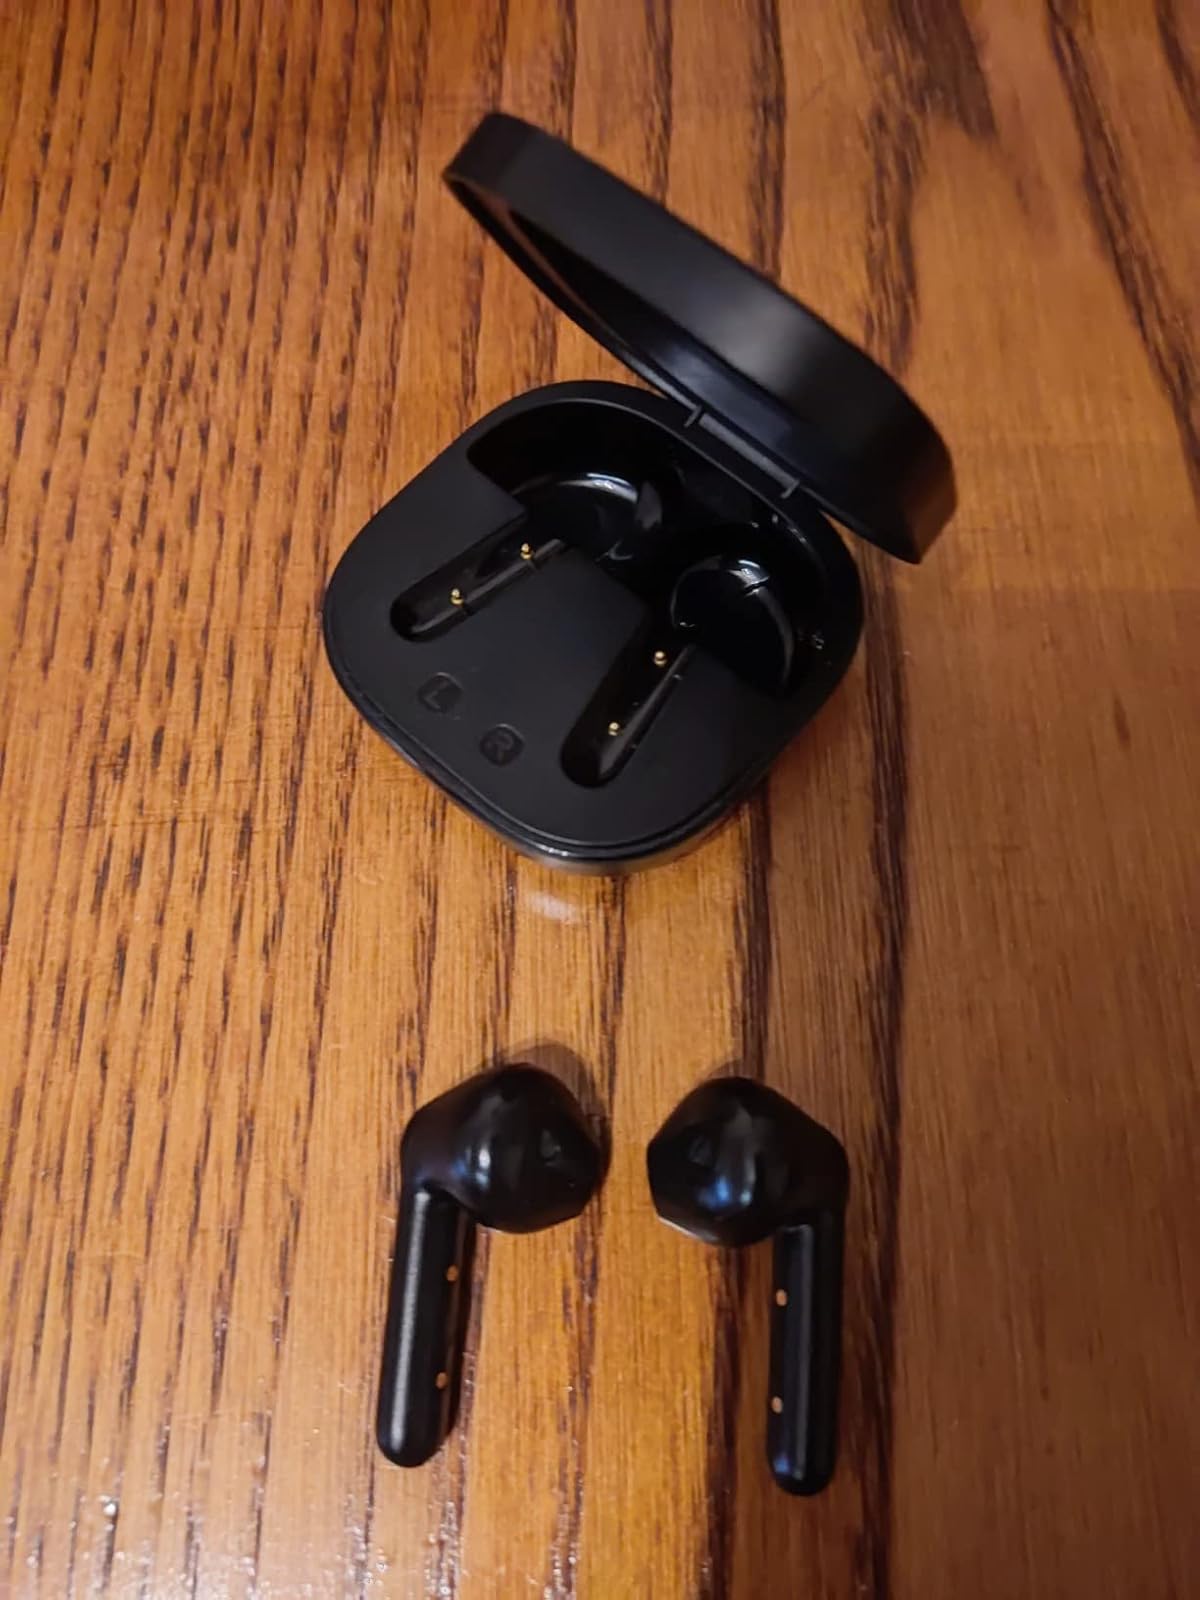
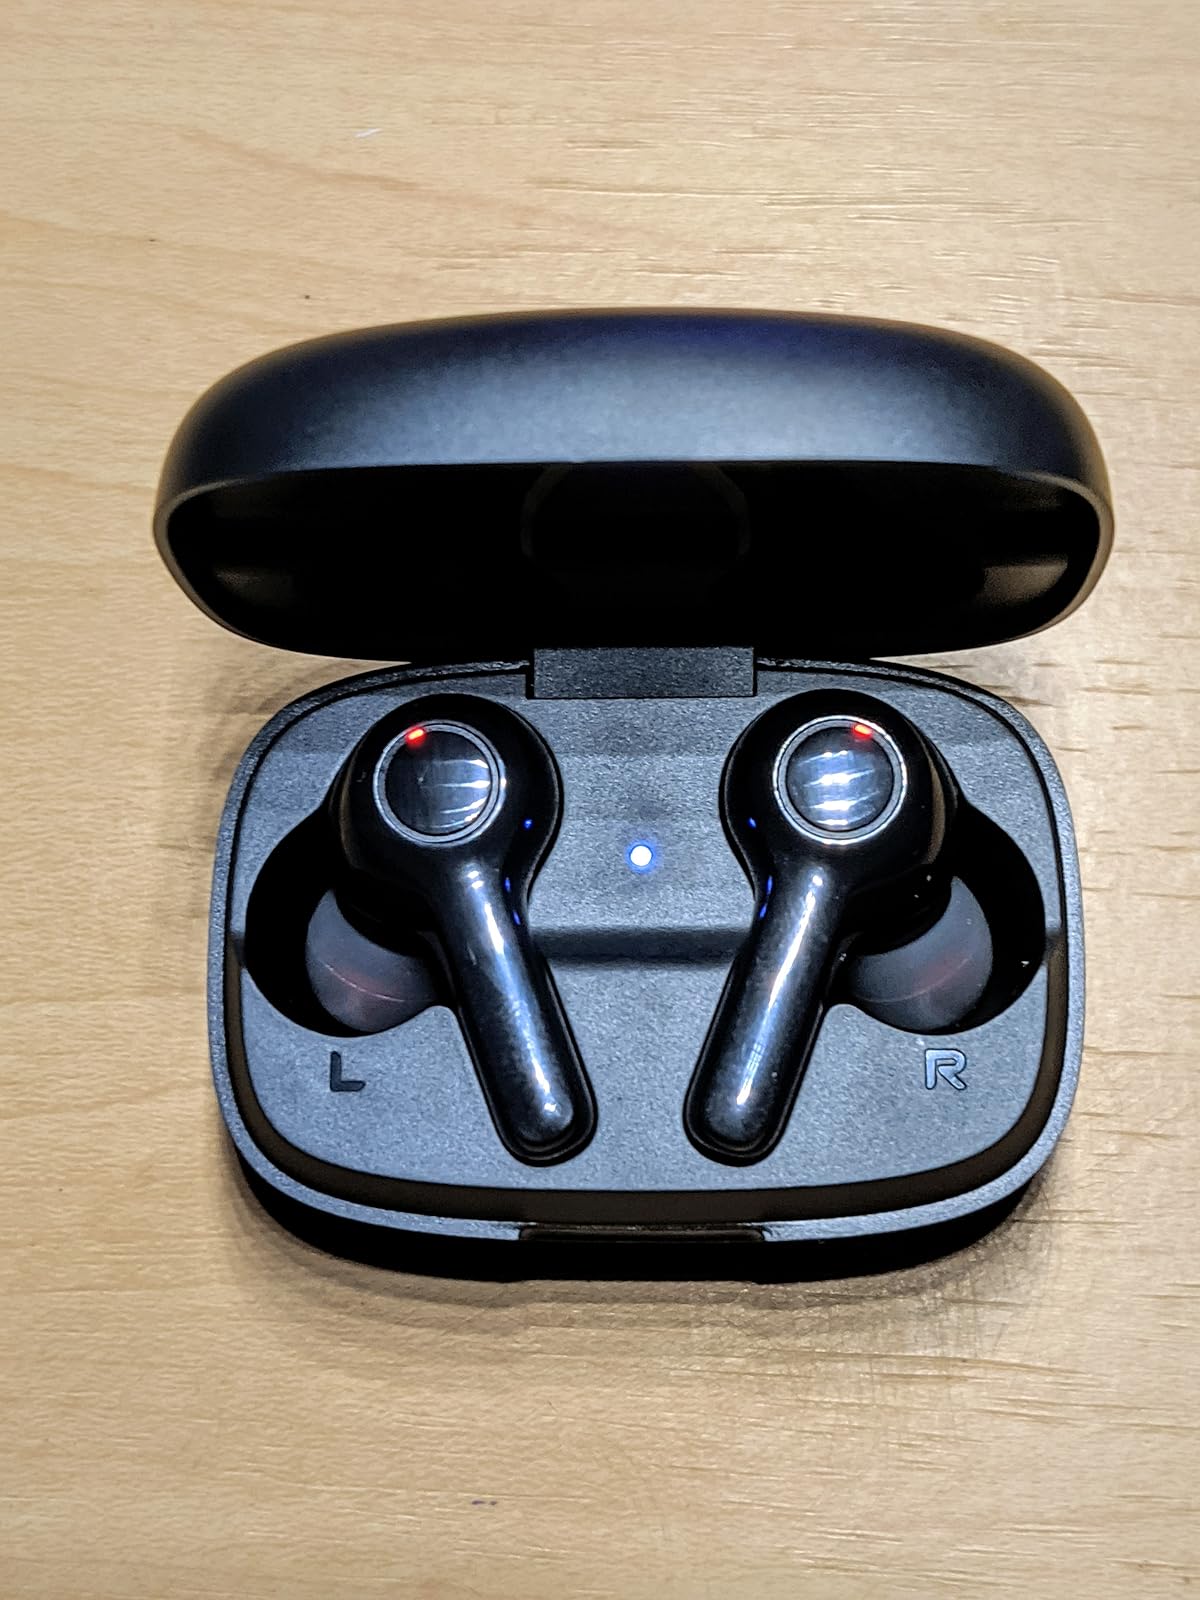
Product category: earbuds
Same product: no